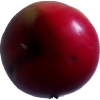
Label: Apple 11